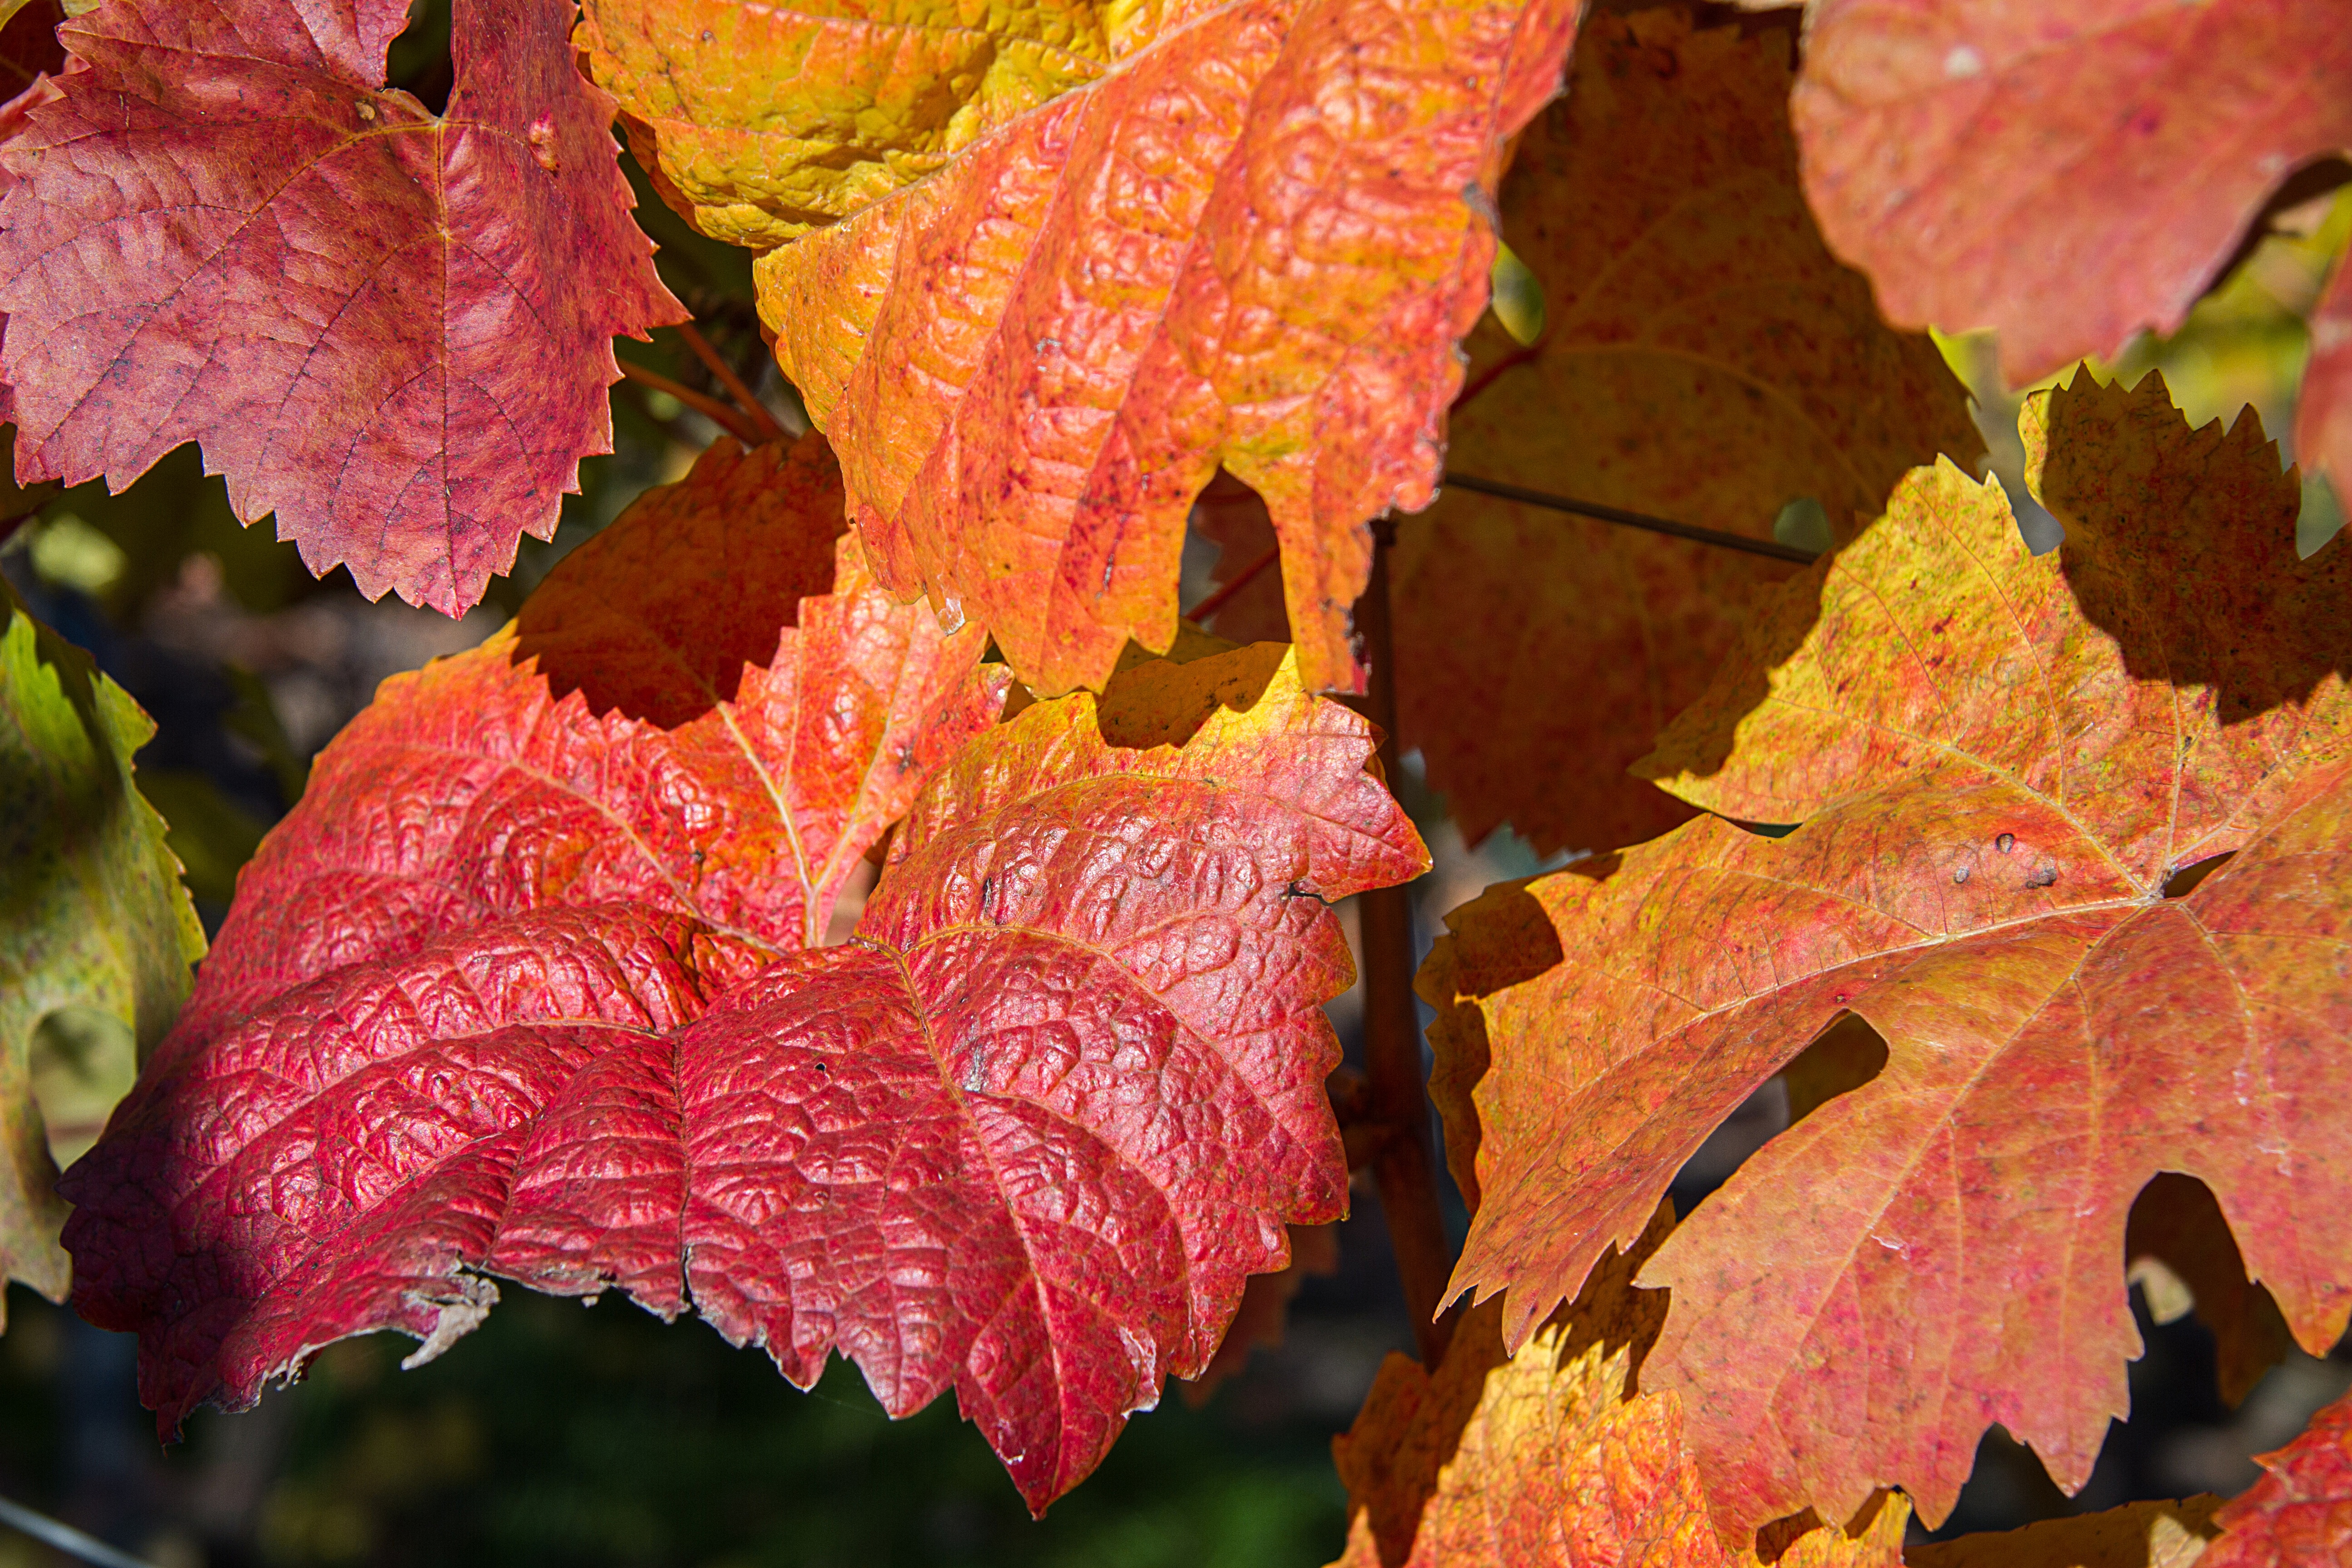
tree, plant, vintage, leaf, flower, red, autumn, flora, season, golden hour, maple tree, maple leaf, farbenspiel, autumn mood, leaves, shrub, fall color, fall leaves, golden autumn, autumn colours, vineyards, golden october, flowering plant, swiss francs, steigerwald, annual plant, woody plant, land plant, handtal, stoll burg